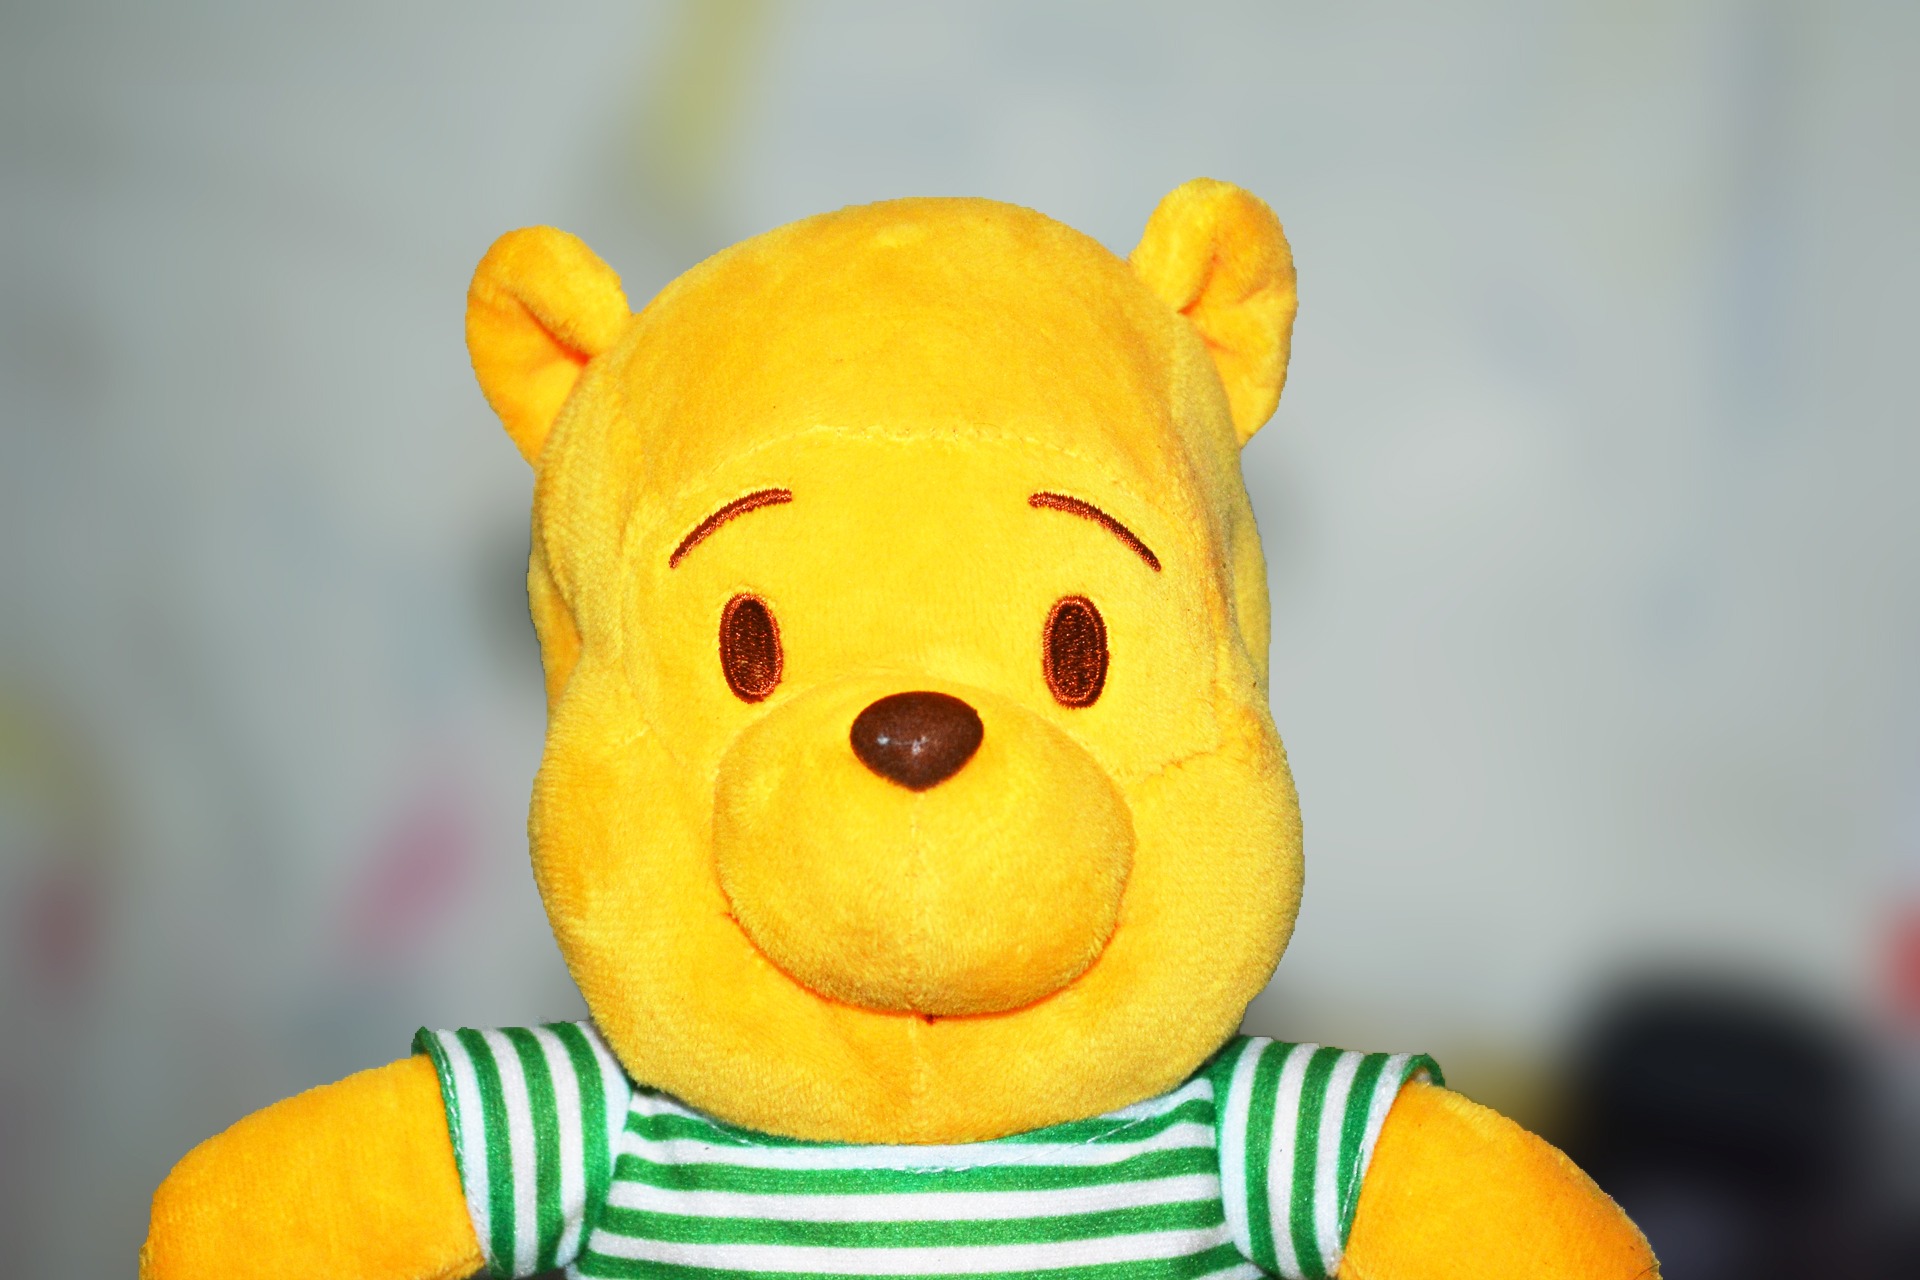
cute, yellow, toy, teddy bear, textile, kids, children, joy, plush, entertainment, stuffed toy, whinny the pooh, yellow doll